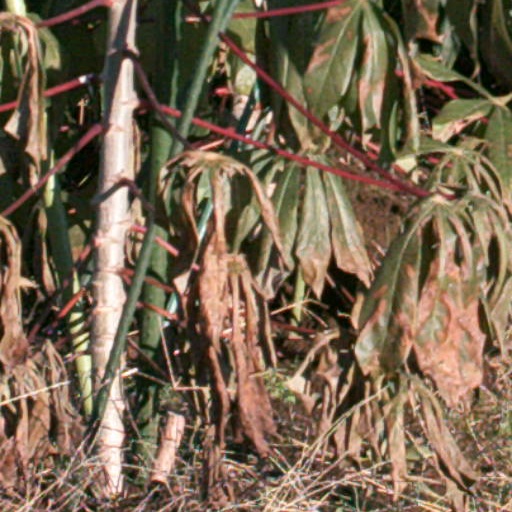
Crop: cassava